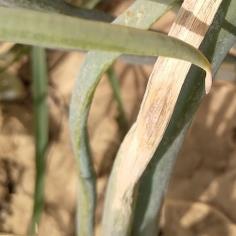
Crop: Onion
Condition: alternaria-d